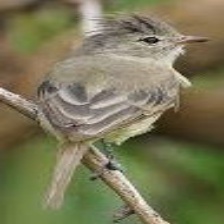
Species: NORTHERN BEARDLESS TYRANNULET
Scientific name: CAMPTOSTOMA IMBERBE